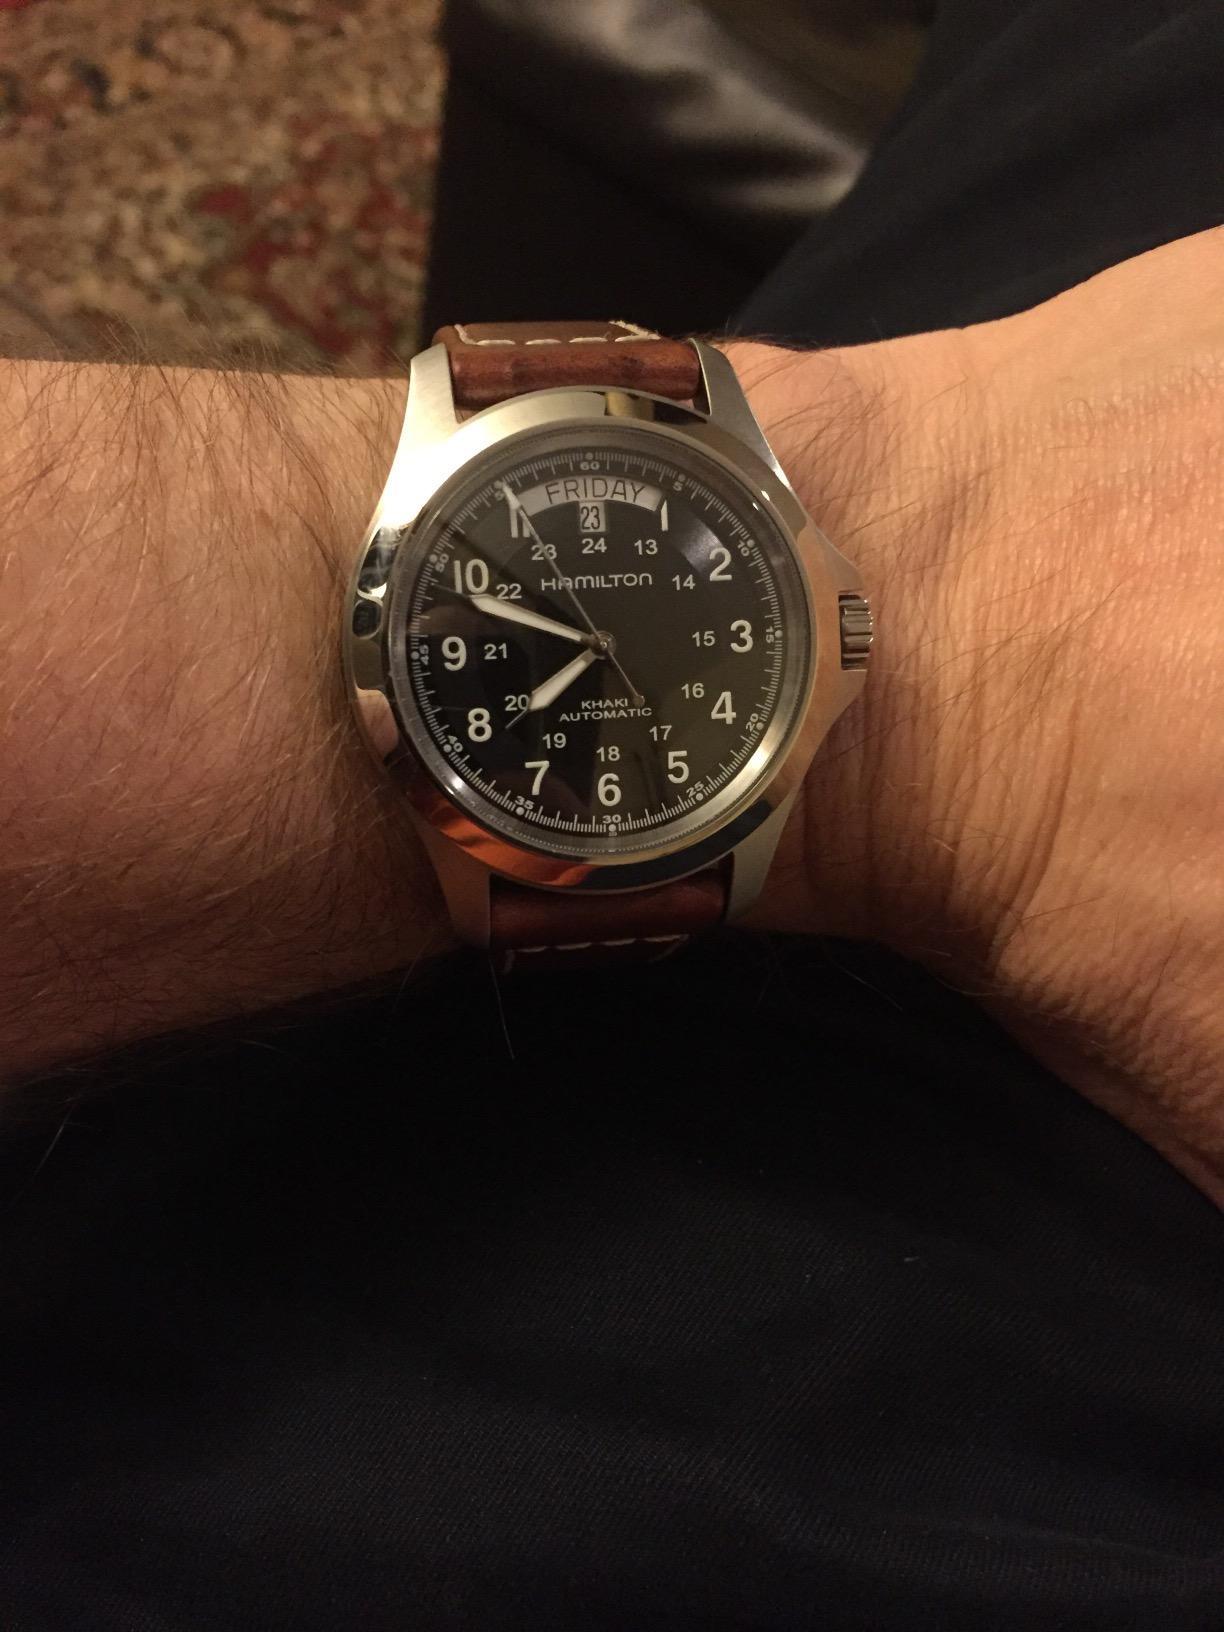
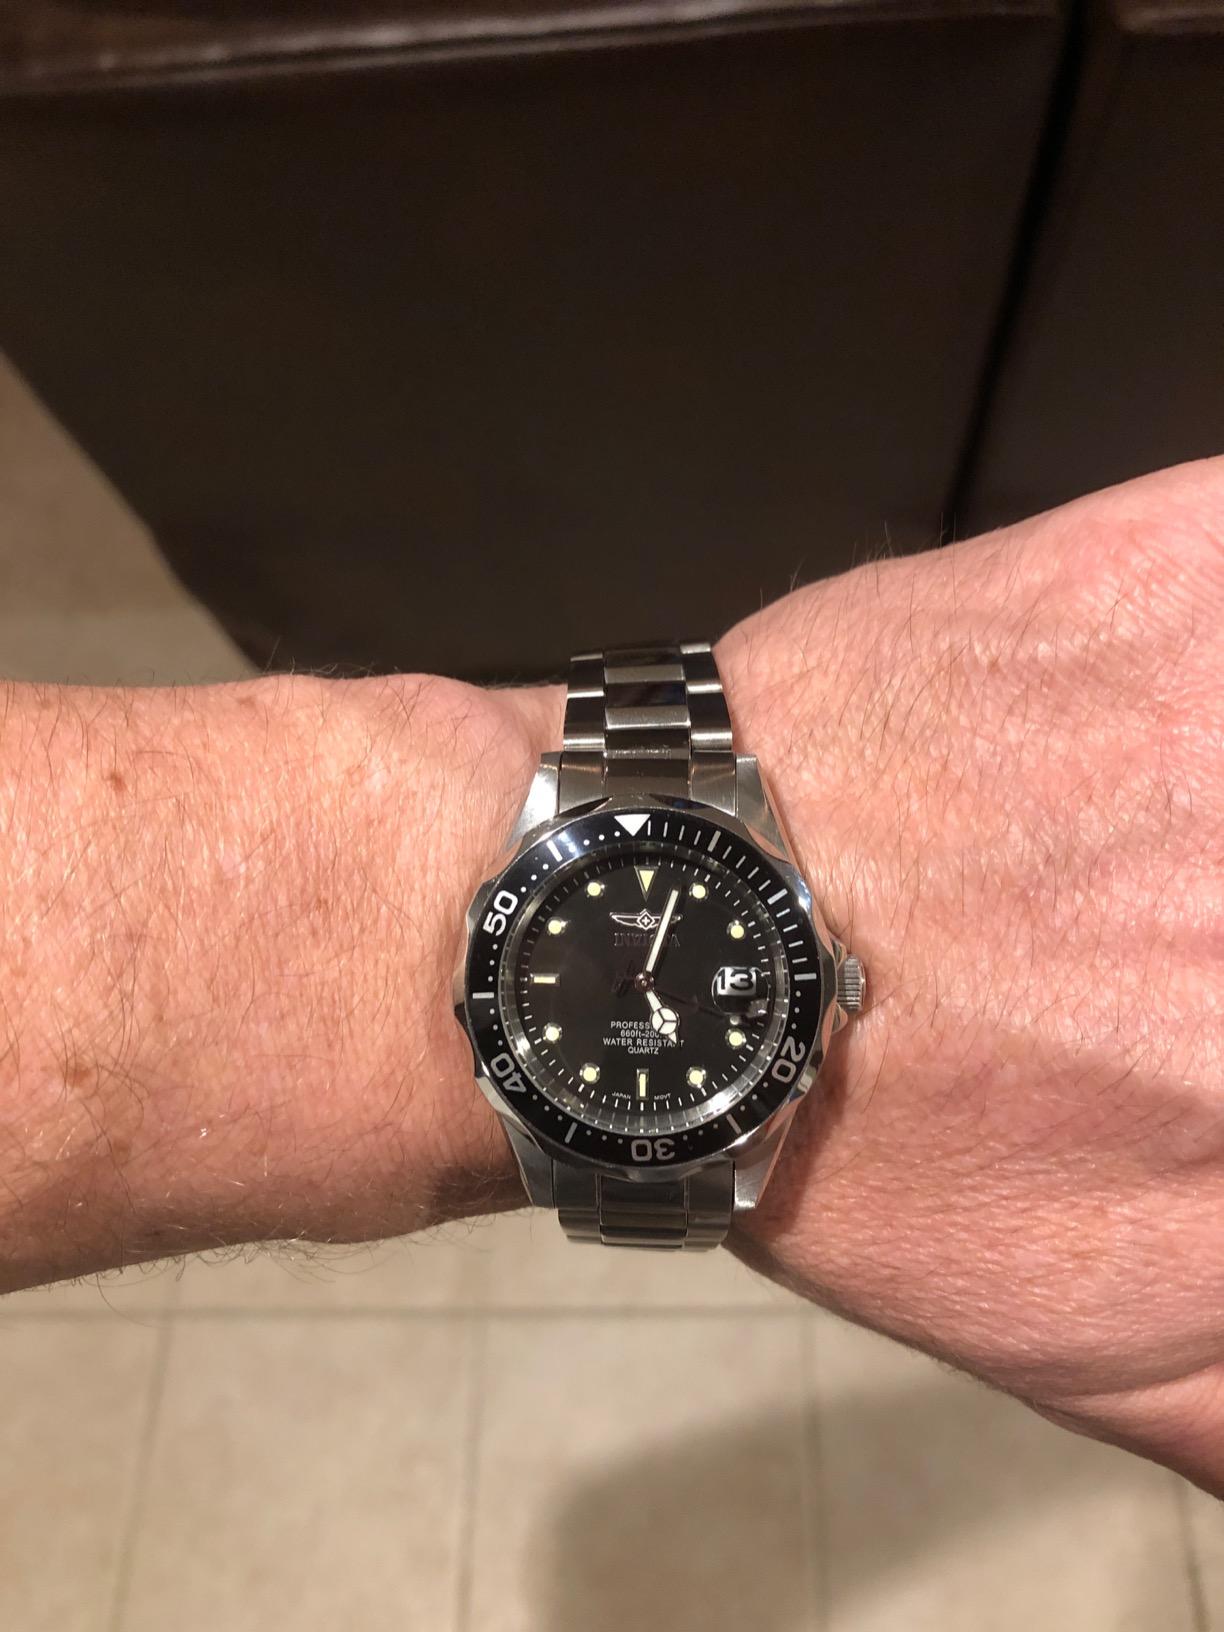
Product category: accessories_watch
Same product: no